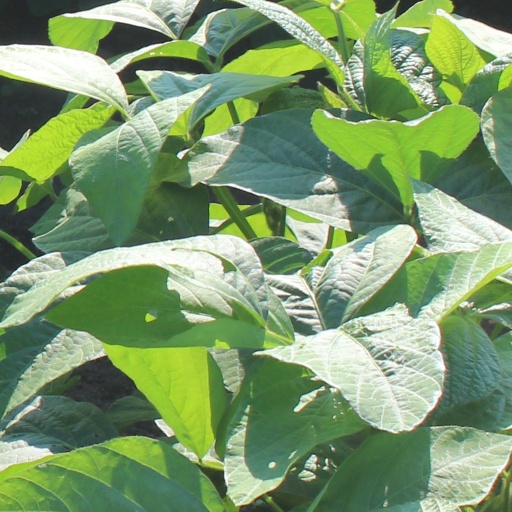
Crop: soybean